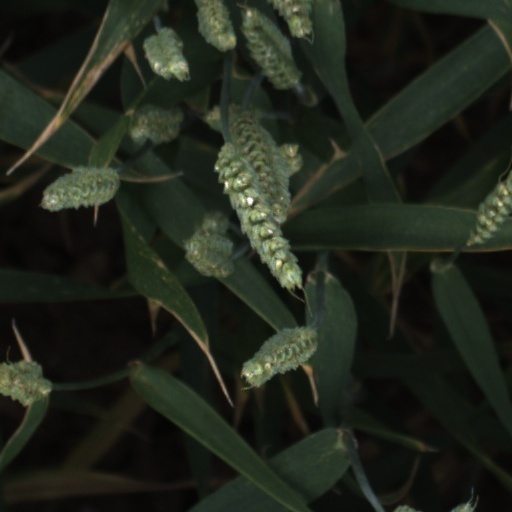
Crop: wheat